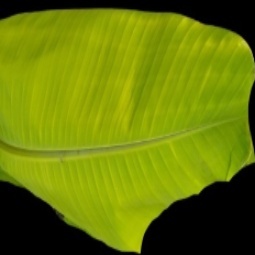
Label: Zinc